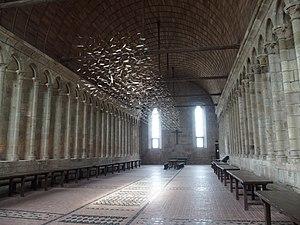
L’abbaye du Mont-Saint-Michel est une abbaye, anciennement bénédictine et désormais confiée aux Fraternités monastiques de Jérusalem. Classée monument historique, elle est située sur l'îlot du mont Saint-Michel, qui se trouve lui-même sur le territoire de la commune française nommée Le Mont-Saint-Michel, dans le département de la Manche en région de Normandie.